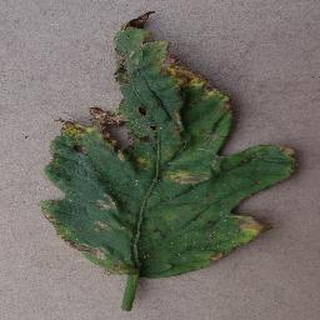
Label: tomato_bacterial_spot